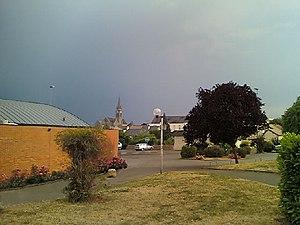
L'église Saint-Germain vue depuis la salle Georges Brassens.